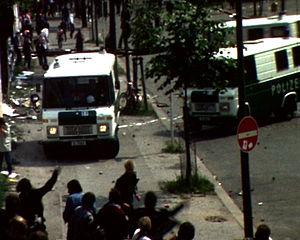
La préfecture de police de Berlin ne porte pas le nom de préfecture de police, et n'a rien à voir avec le modèle français où le Préfet de police est un fonctionnaire rattaché au ministre de l'Intérieur national et pas à la ville de Paris. La direction de la police de Berlin est un service de police du royaume de Prusse puis de l'Allemagne, créé en 1809 pour assurer la sécurité de la capitale. De 1949 à 1991, elle est partagée entre l'Allemagne de l'Est et l'Allemagne de l'Ouest. Elle dépend aujourd'hui de l'autorité sénatoriale à l'Intérieur et aux sports du Land de Berlin.